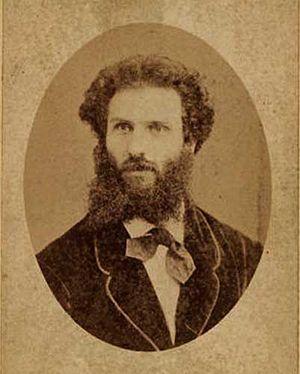
Vincenzo Ragusa est un sculpteur italien. Il a joué un rôle important dans le développement de la sculpture moderne japonaise : invité par le gouvernement Meiji, entre 1876 et 1882, il a introduit au Japon les technologies du bronze d'art et les autres techniques européens de la sculpture en bois et de la modélisation du plâtre et de l'argile.